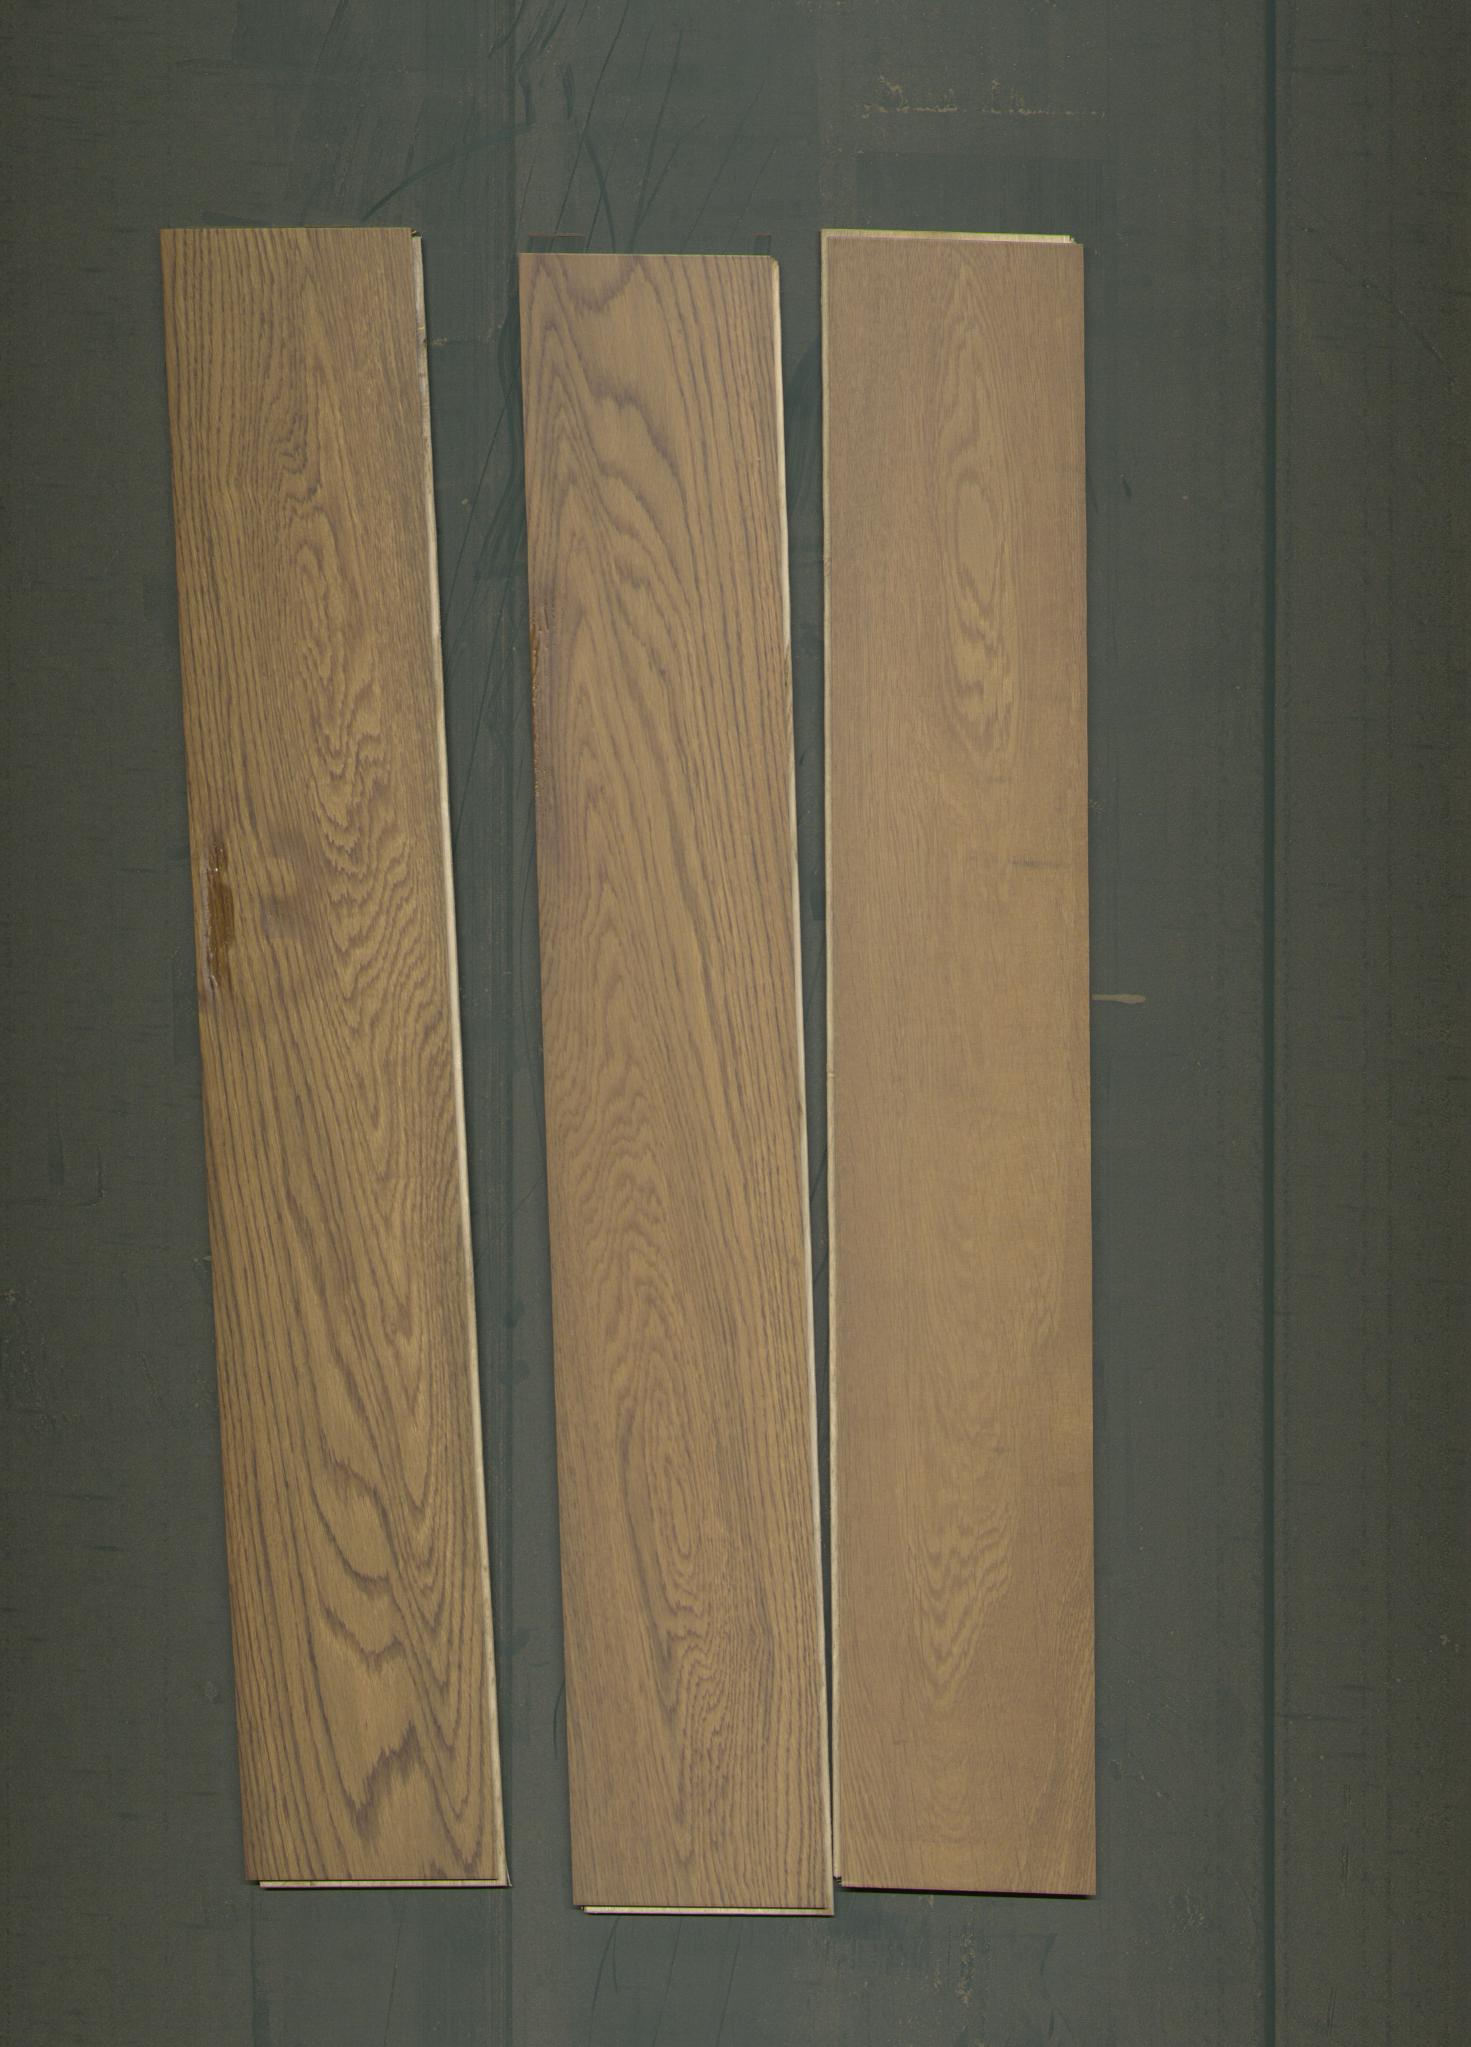
Label: mixers